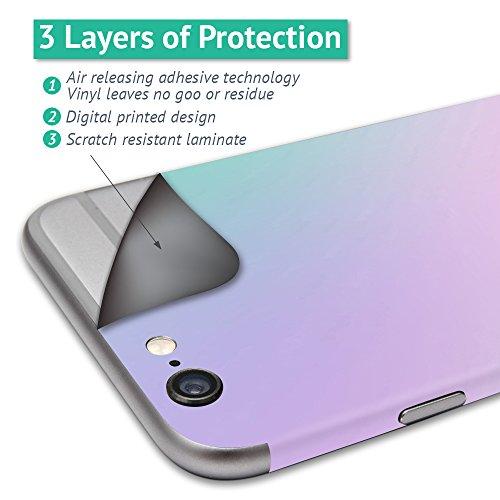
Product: MightySkins Skin Compatible With DJI Spark Mini – Deco Fish | Protective, Durable, and Unique Vinyl Decal wrap cover | Easy To Apply, Remove, and Change Styles | Made in the USA
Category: Toys & Games | Hobbies | Remote & App Controlled Vehicles & Parts | Remote & App Controlled Vehicles | Quadcopters & Multirotors
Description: HUNDREDS OF CHOICES: Show off your own unique style with Mighty Skins for your DJI Spark Mini Don’t like the Deco Fish skin We have hundreds of designs to choose from, so your gear will be as unique as you are.
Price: $29.99